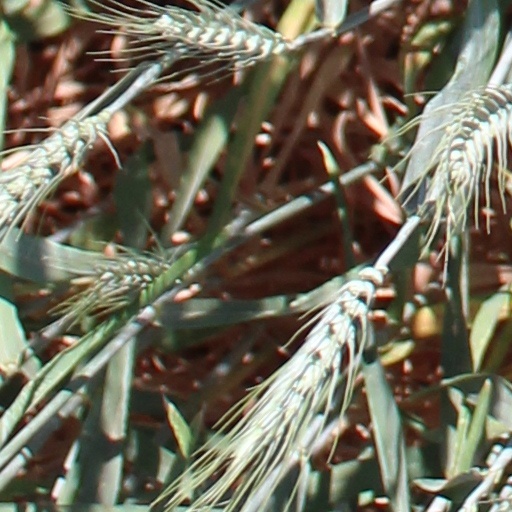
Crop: wheat